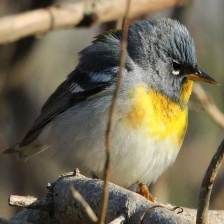
Species: NORTHERN PARULA
Scientific name: SETOPHAGA AMERICANA